Criminal Minds season 1

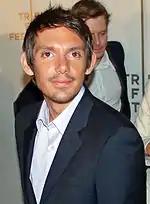
Lukas Haas appears in the first two episodes as The Footpath Killer.

In the pilot episode, "Extreme Aggressor", Andrew Jackson guest-starred as Timothy Vogel. Chelah Horsdal guest-starred as his victim, Heather Woodland. In the episode "Won't Get Fooled Again", Tim Kelleher guest-starred as Adrian Bale, a serial bomber responsible for the deaths of six FBI agents. In the episode "Plain Sight", Kirk B. R. Woller guest-starred as serial rapist Franklin Graney. In the episode "Broken Mirror", Matt Letscher guest-starred as Vincent Shyer, an erotomaniacal stalker who abducts one of the twin daughters of Executive Assistant District Attorney Evan Davenport, played by Robin Thomas. Elisabeth Harnois guest-starred in a dual role as Davenport's daughters, Patricia and Cheryl.